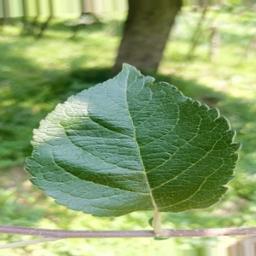
Label: Healthy